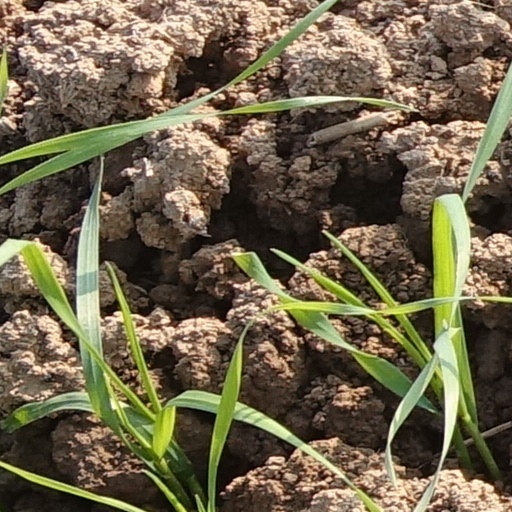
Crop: wheat